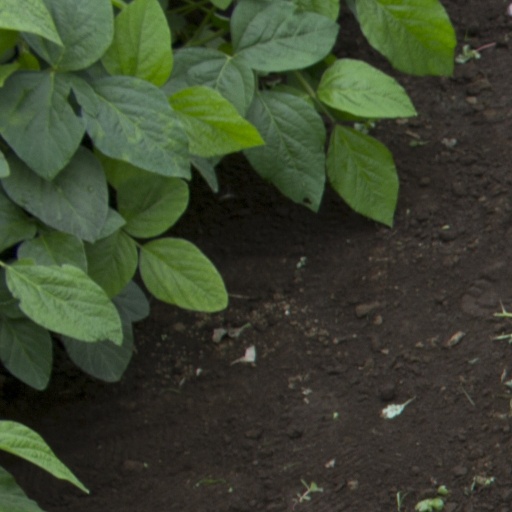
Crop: soybean